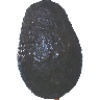
Label: avocado